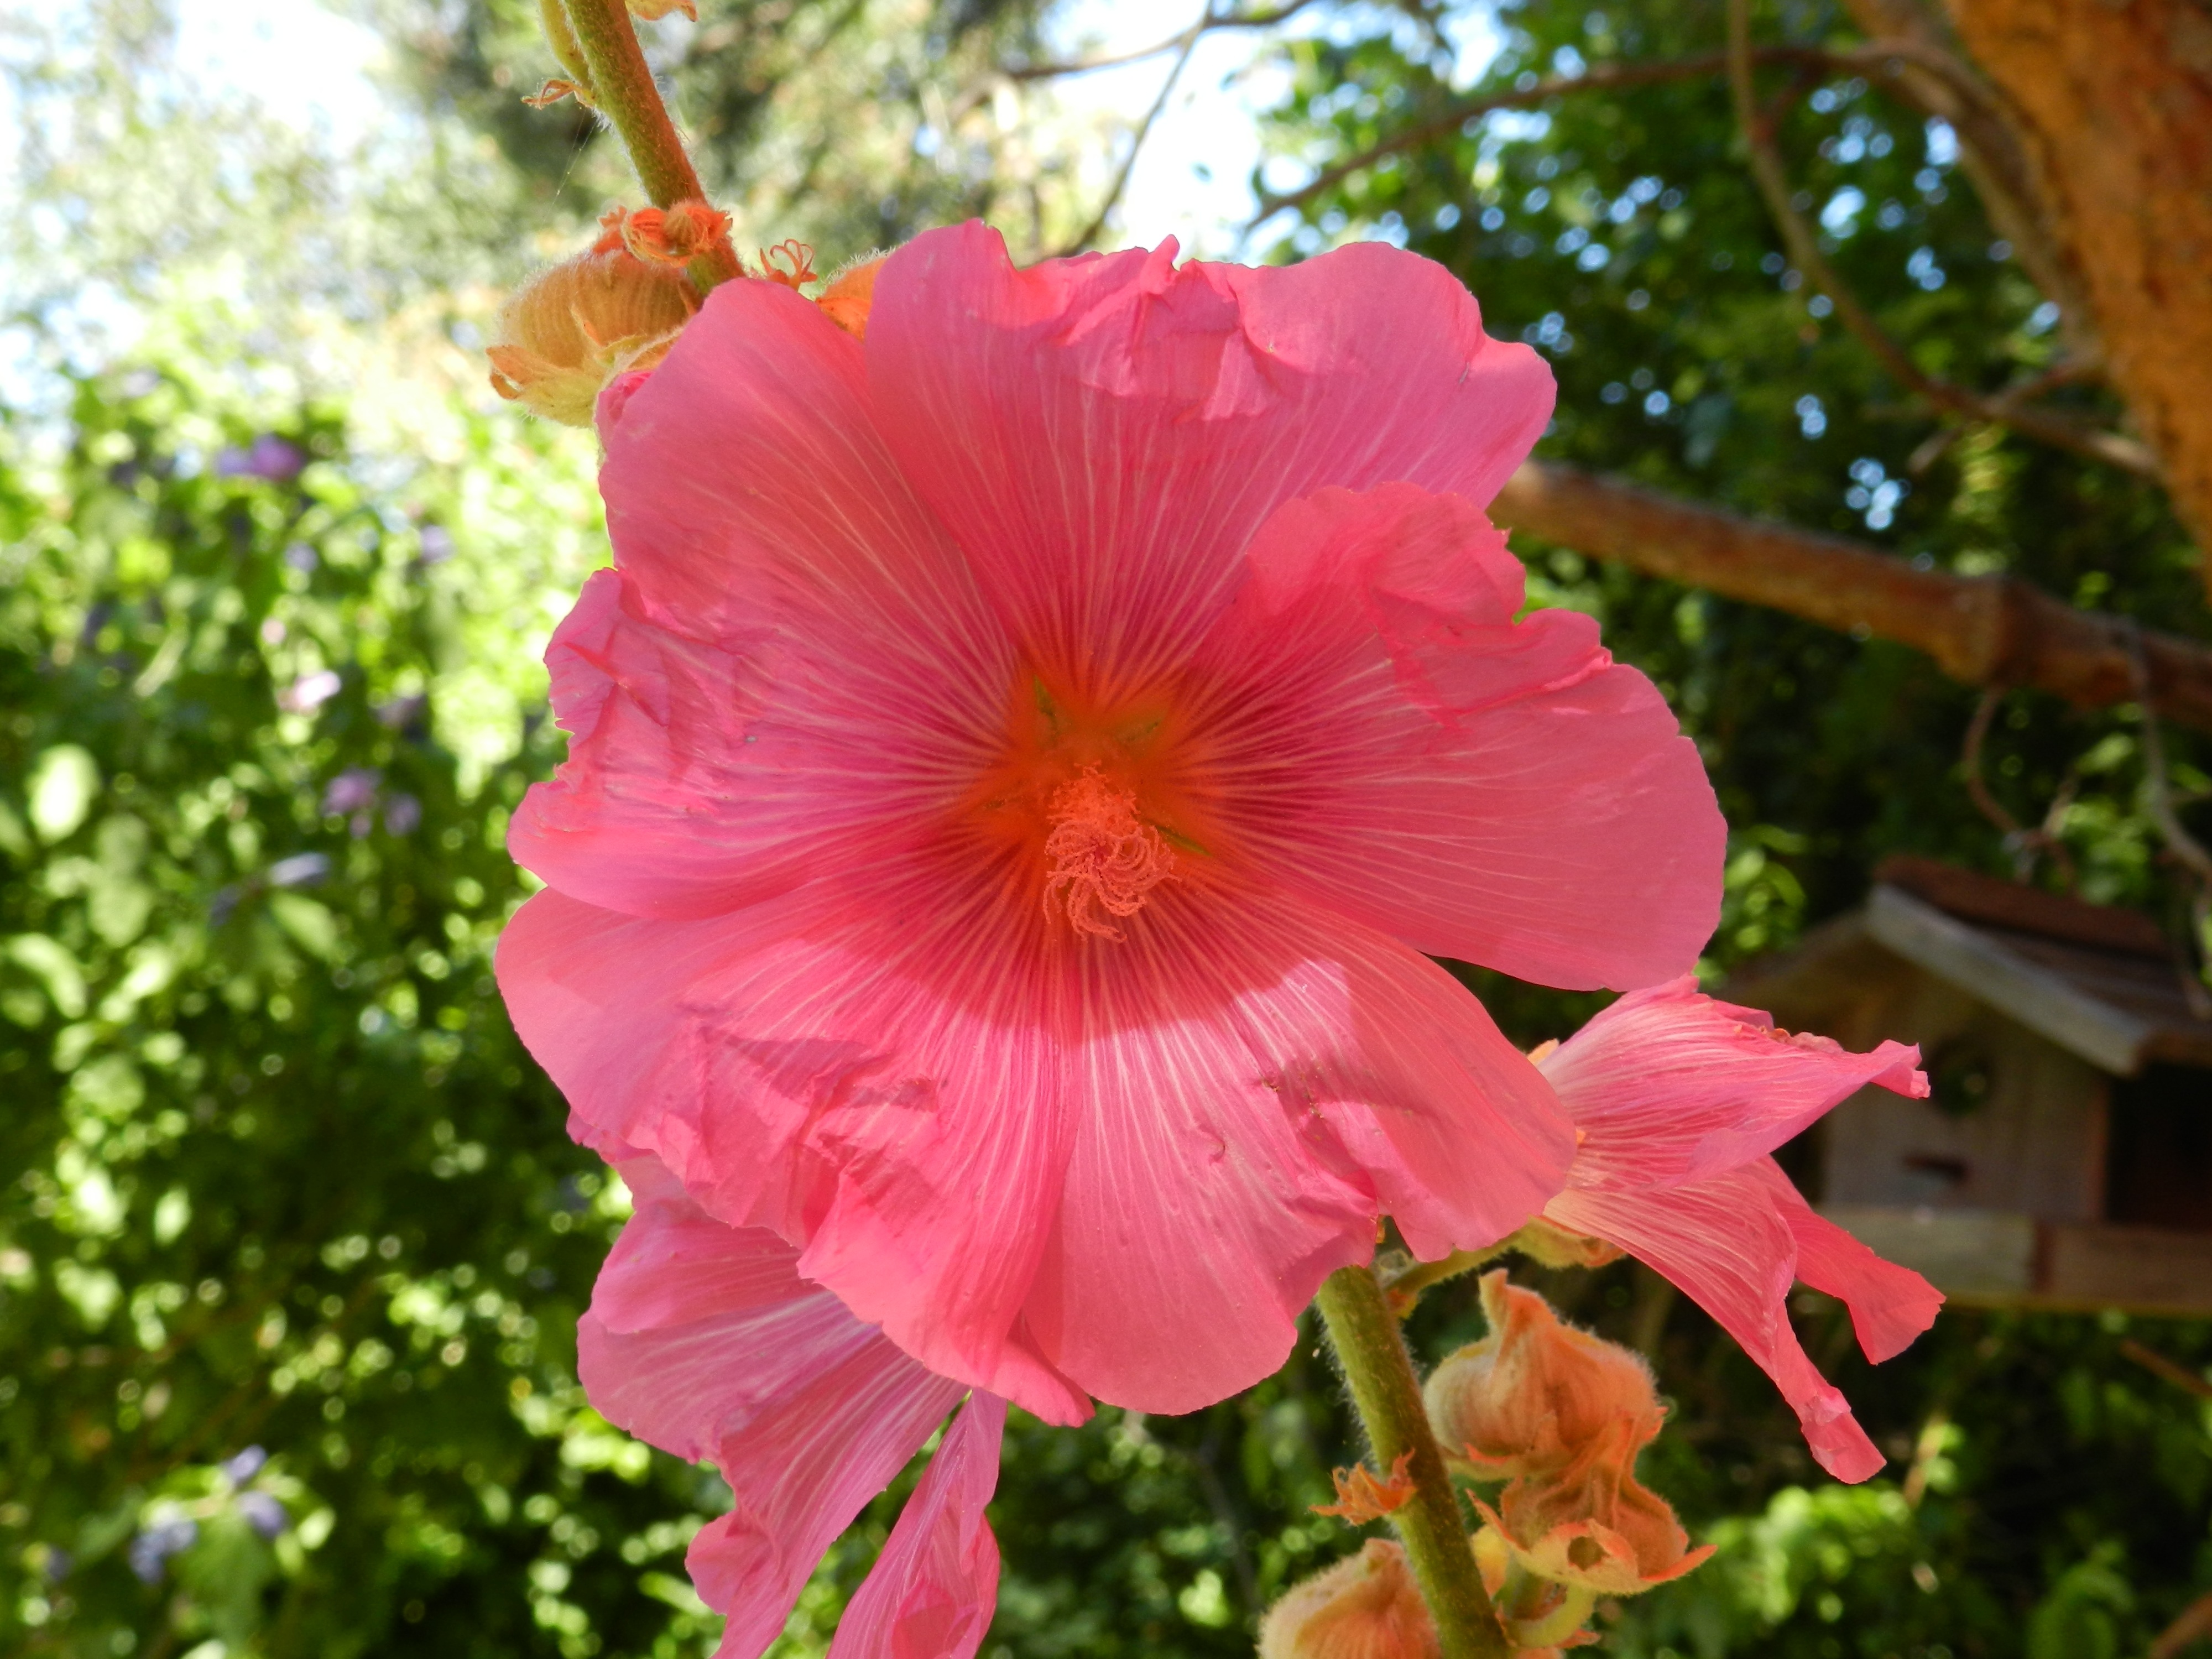
blossom, plant, flower, petal, bloom, botany, garden, pink, flora, hibiscus, malvales, hollyhocks, cottage garden, flowering plant, stock rose, chinese hibiscus, annual plant, land plant, mallow family